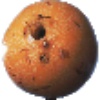
Label: granadilla